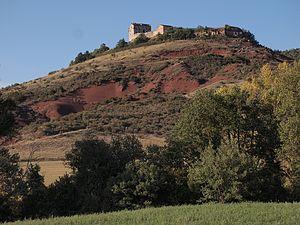
Château de Montaigut
Gissac est une commune française, située dans le département de l'Aveyron en région Occitanie, elle appartient à la Communauté de communes du Rougier de Camarès.
Le château de Montaigut est un château fort dominant le Rougier de Camarès et dépendant de la commune de Gissac, en Aveyron.